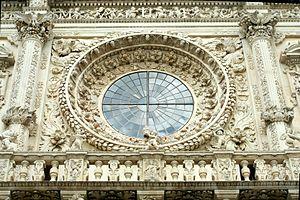
Rosace de la façade. Italiano: Dettaglio del rosone della basilica di Santa Croce, Lecce. Rosone.
La Basilique Santa Croce est une basilique de Lecce, dans les Pouilles en Italie, chef-d'œuvre de l'art baroque du XVIIᵉ siècle. Œuvre des plus grands architectes de la ville elle est, avec le palais du couvent des Célestins qui la jouxte, le symbole et l'exemple le plus abouti du style particulier d'architecture baroque qui s'est développé au XVIIᵉ siècle à Lecce et dans sa région, marqué par le foisonnement et l'exubérance du décor sculpté extérieur comme intérieur.